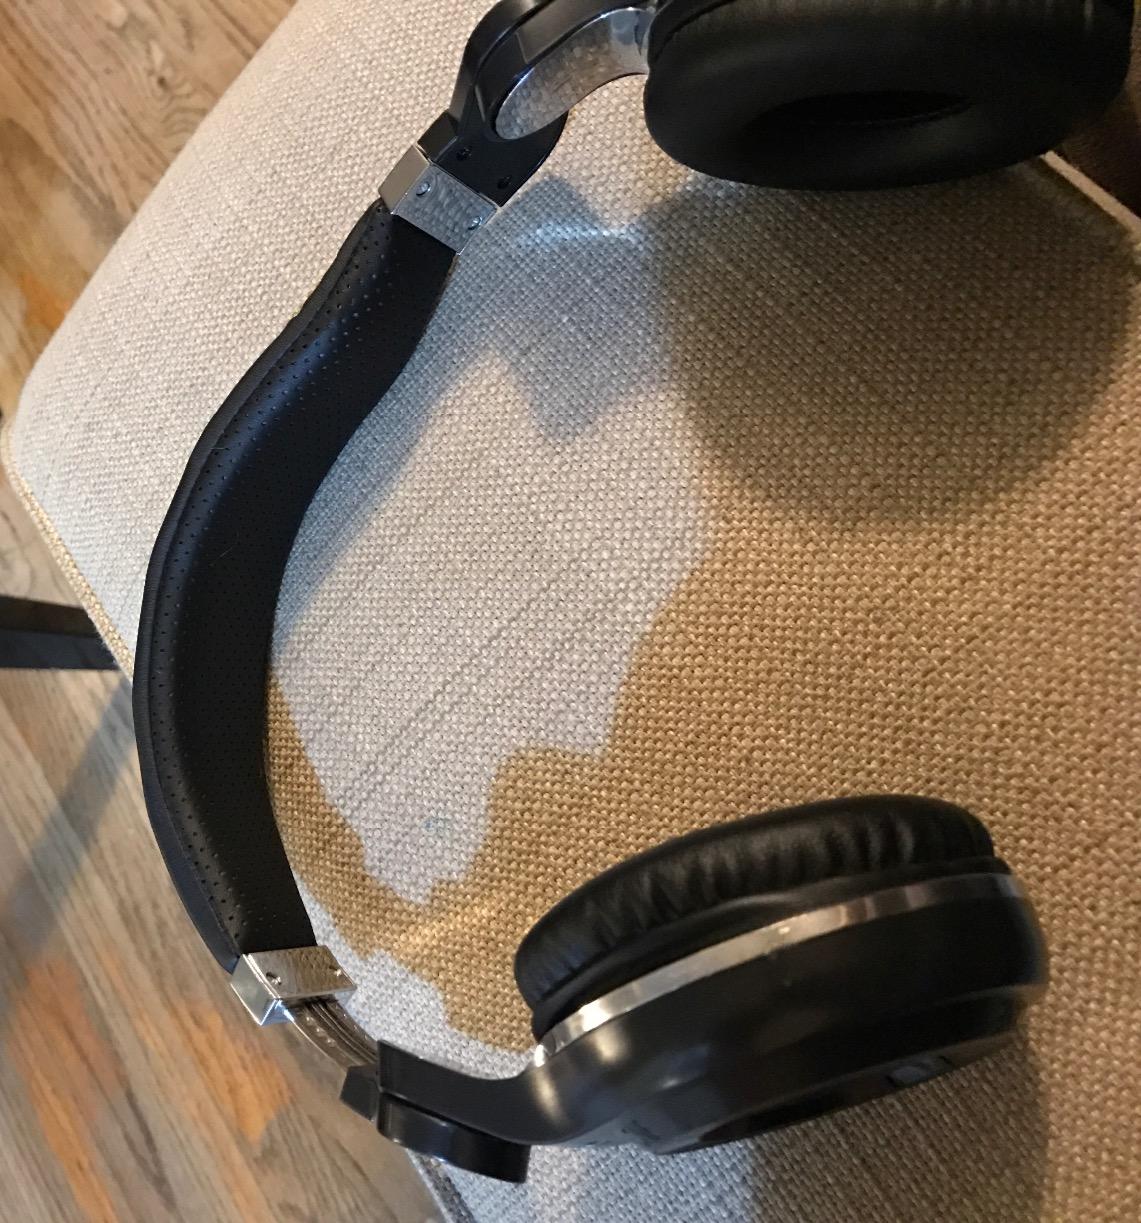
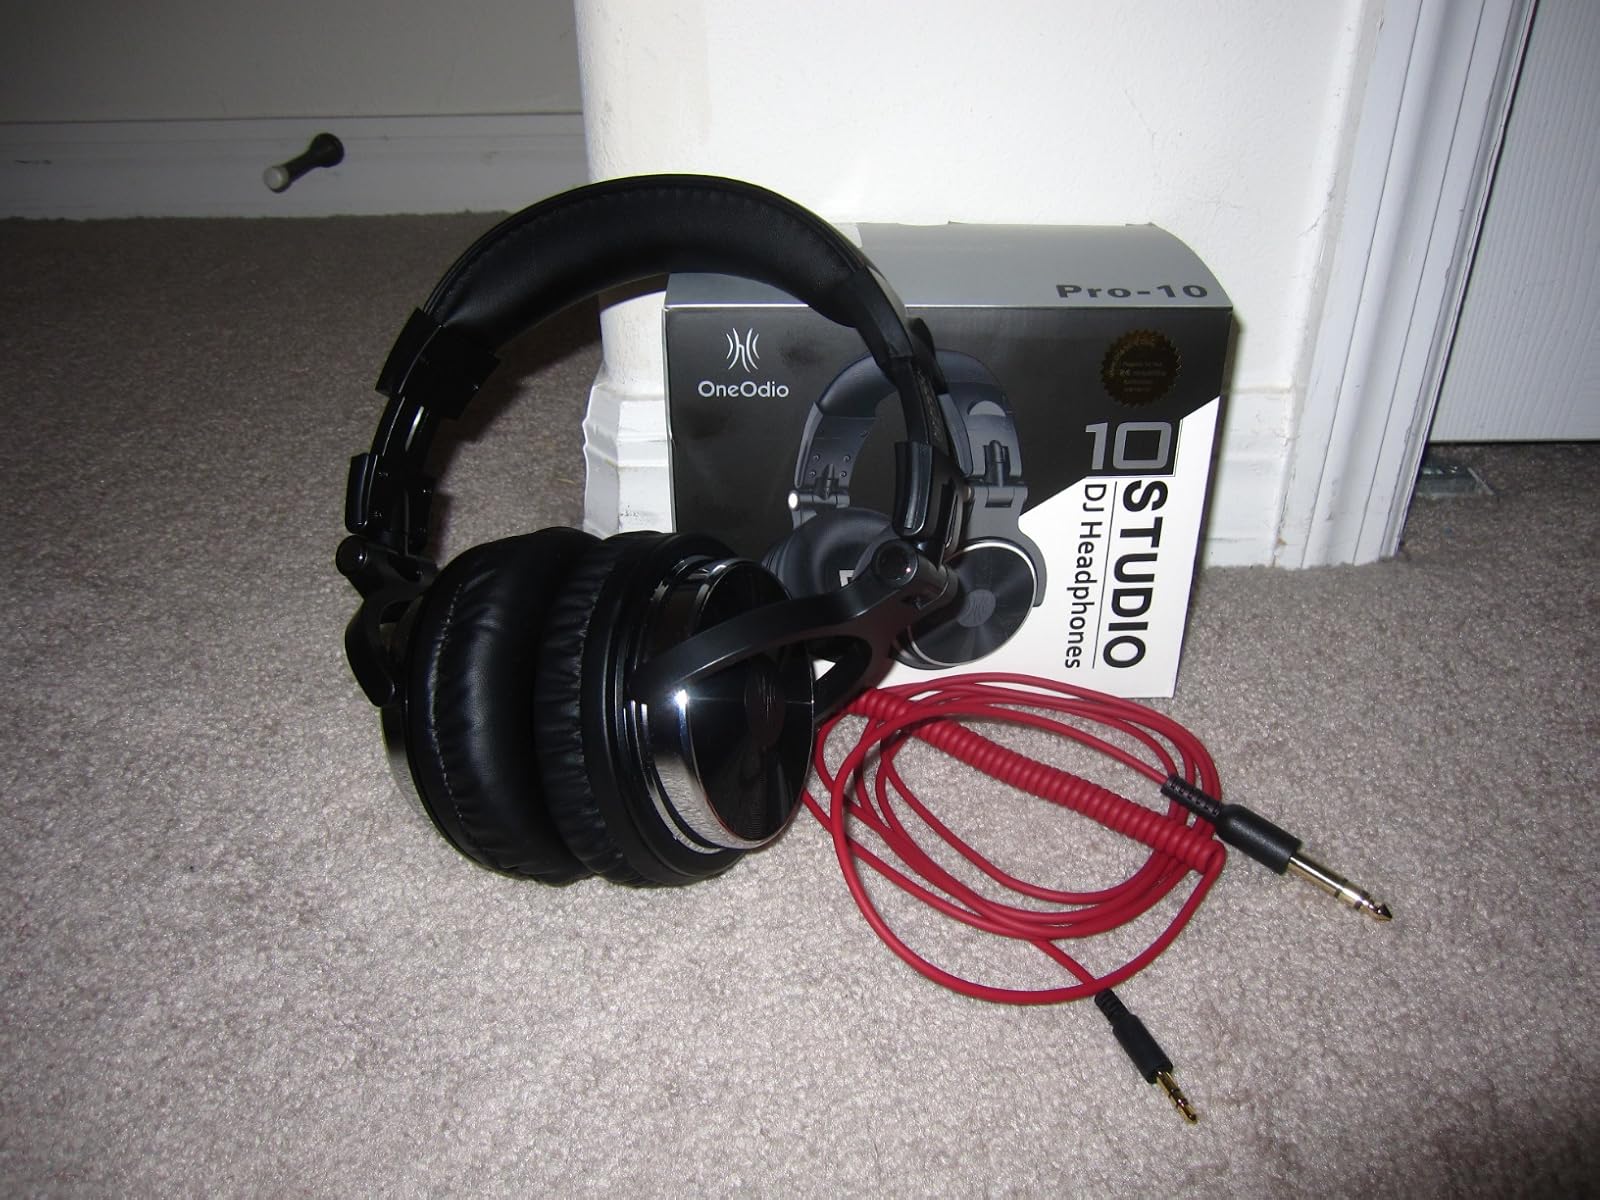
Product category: headphones
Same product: no